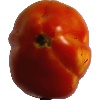
Label: Tomato 1